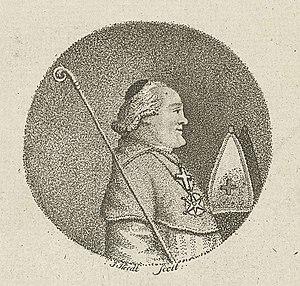
Le baron Jean Baptiste Robert van Velde de Melroy et Sart-Bomal, né à Bruxelles le 9 juillet 1743 et mort à Bruxelles le 22 janvier 1824, est un prélat, évêque de Ruremonde de 1794 à 1801.